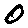
Label: 0